Spiritualist church

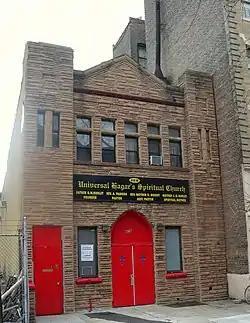
Universal Hagar's Spiritual Church, Manhattan

American spiritualism has long been more individualistic than its British counterpart. Many North American spiritualist churches are affiliated with the National Spiritualist Association of Churches (NSAC), The National Spiritual Alliance (TNSA), or the United Spiritualist Church Association (USCA), but almost as many are independent churches with no national affiliation.